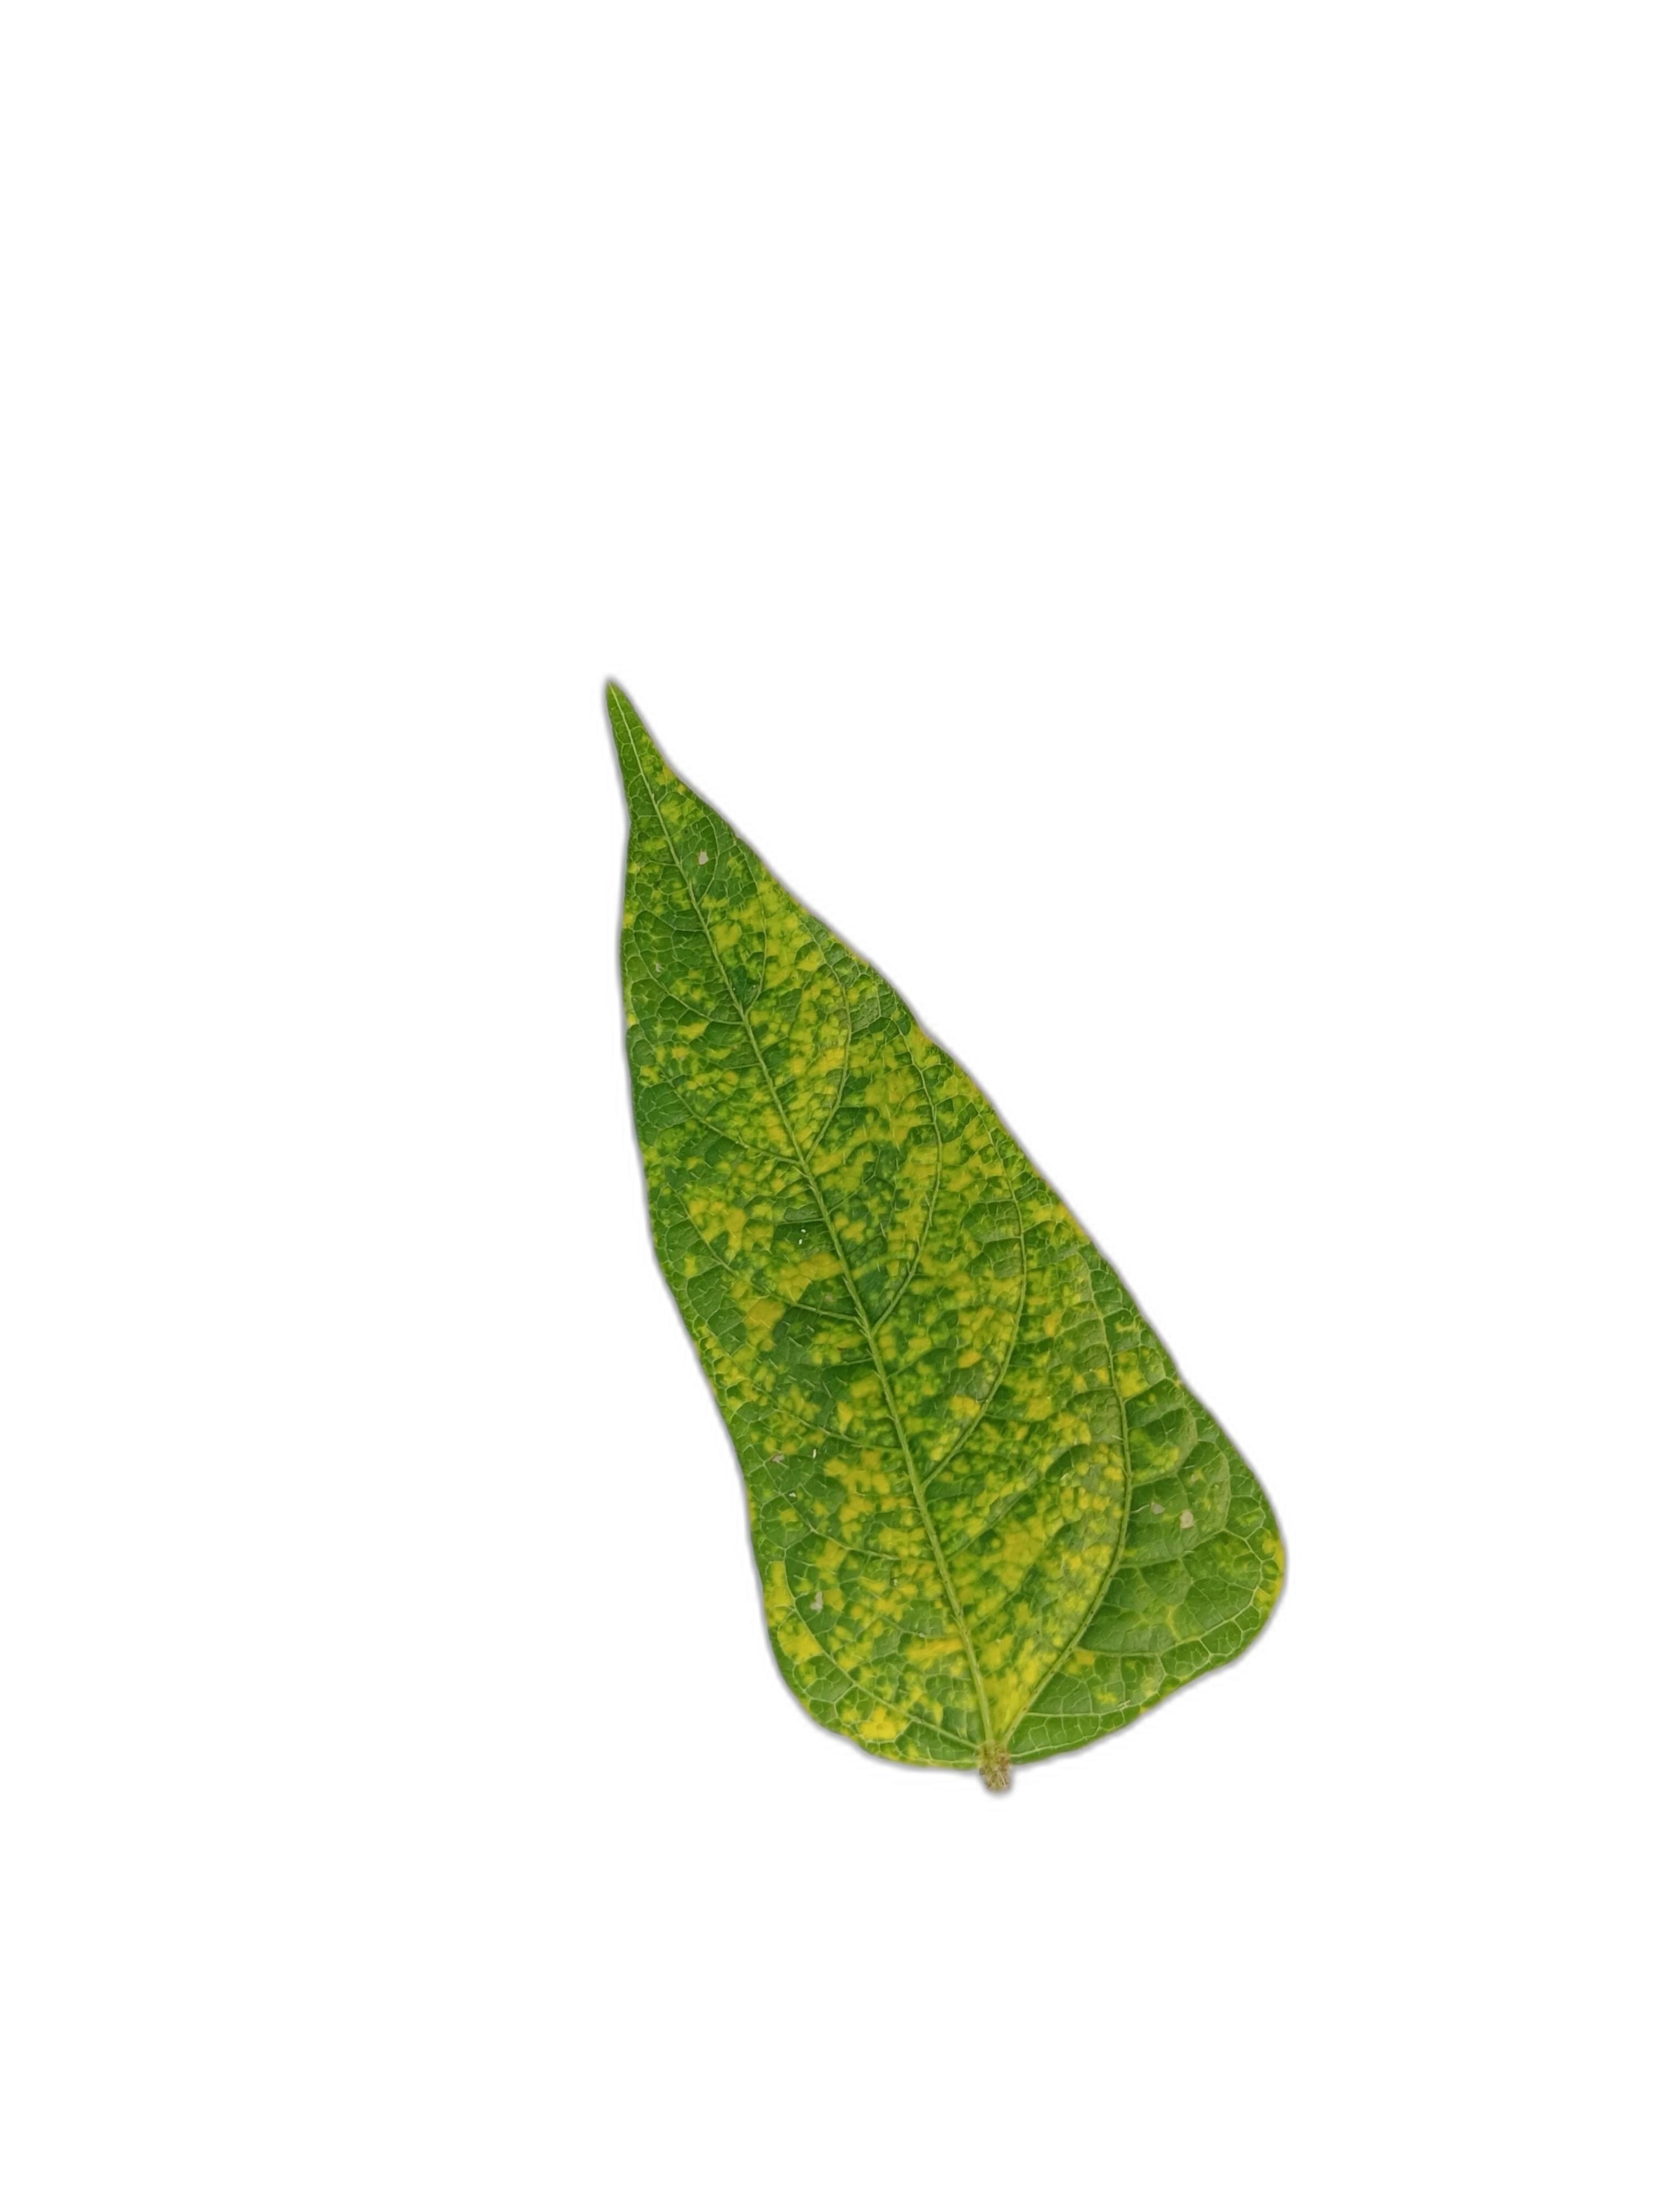
Label: Yellow Mosaic